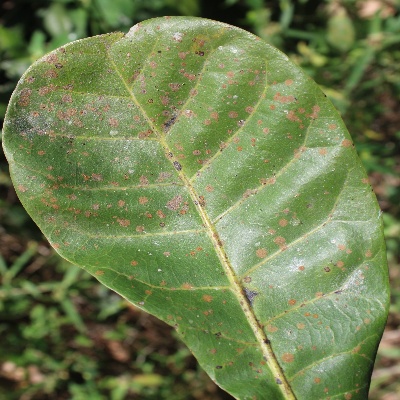
Crop: Cashew
Condition: red rust